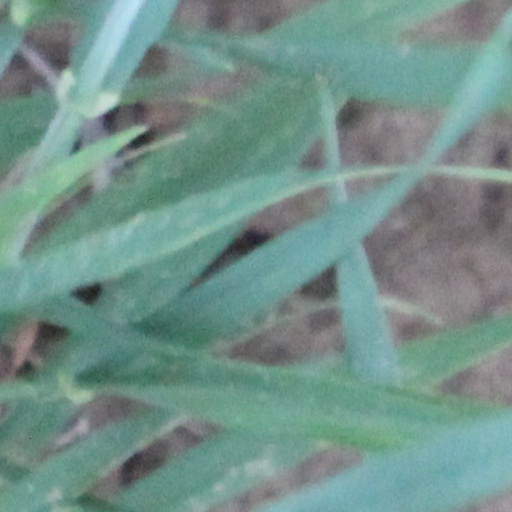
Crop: wheat